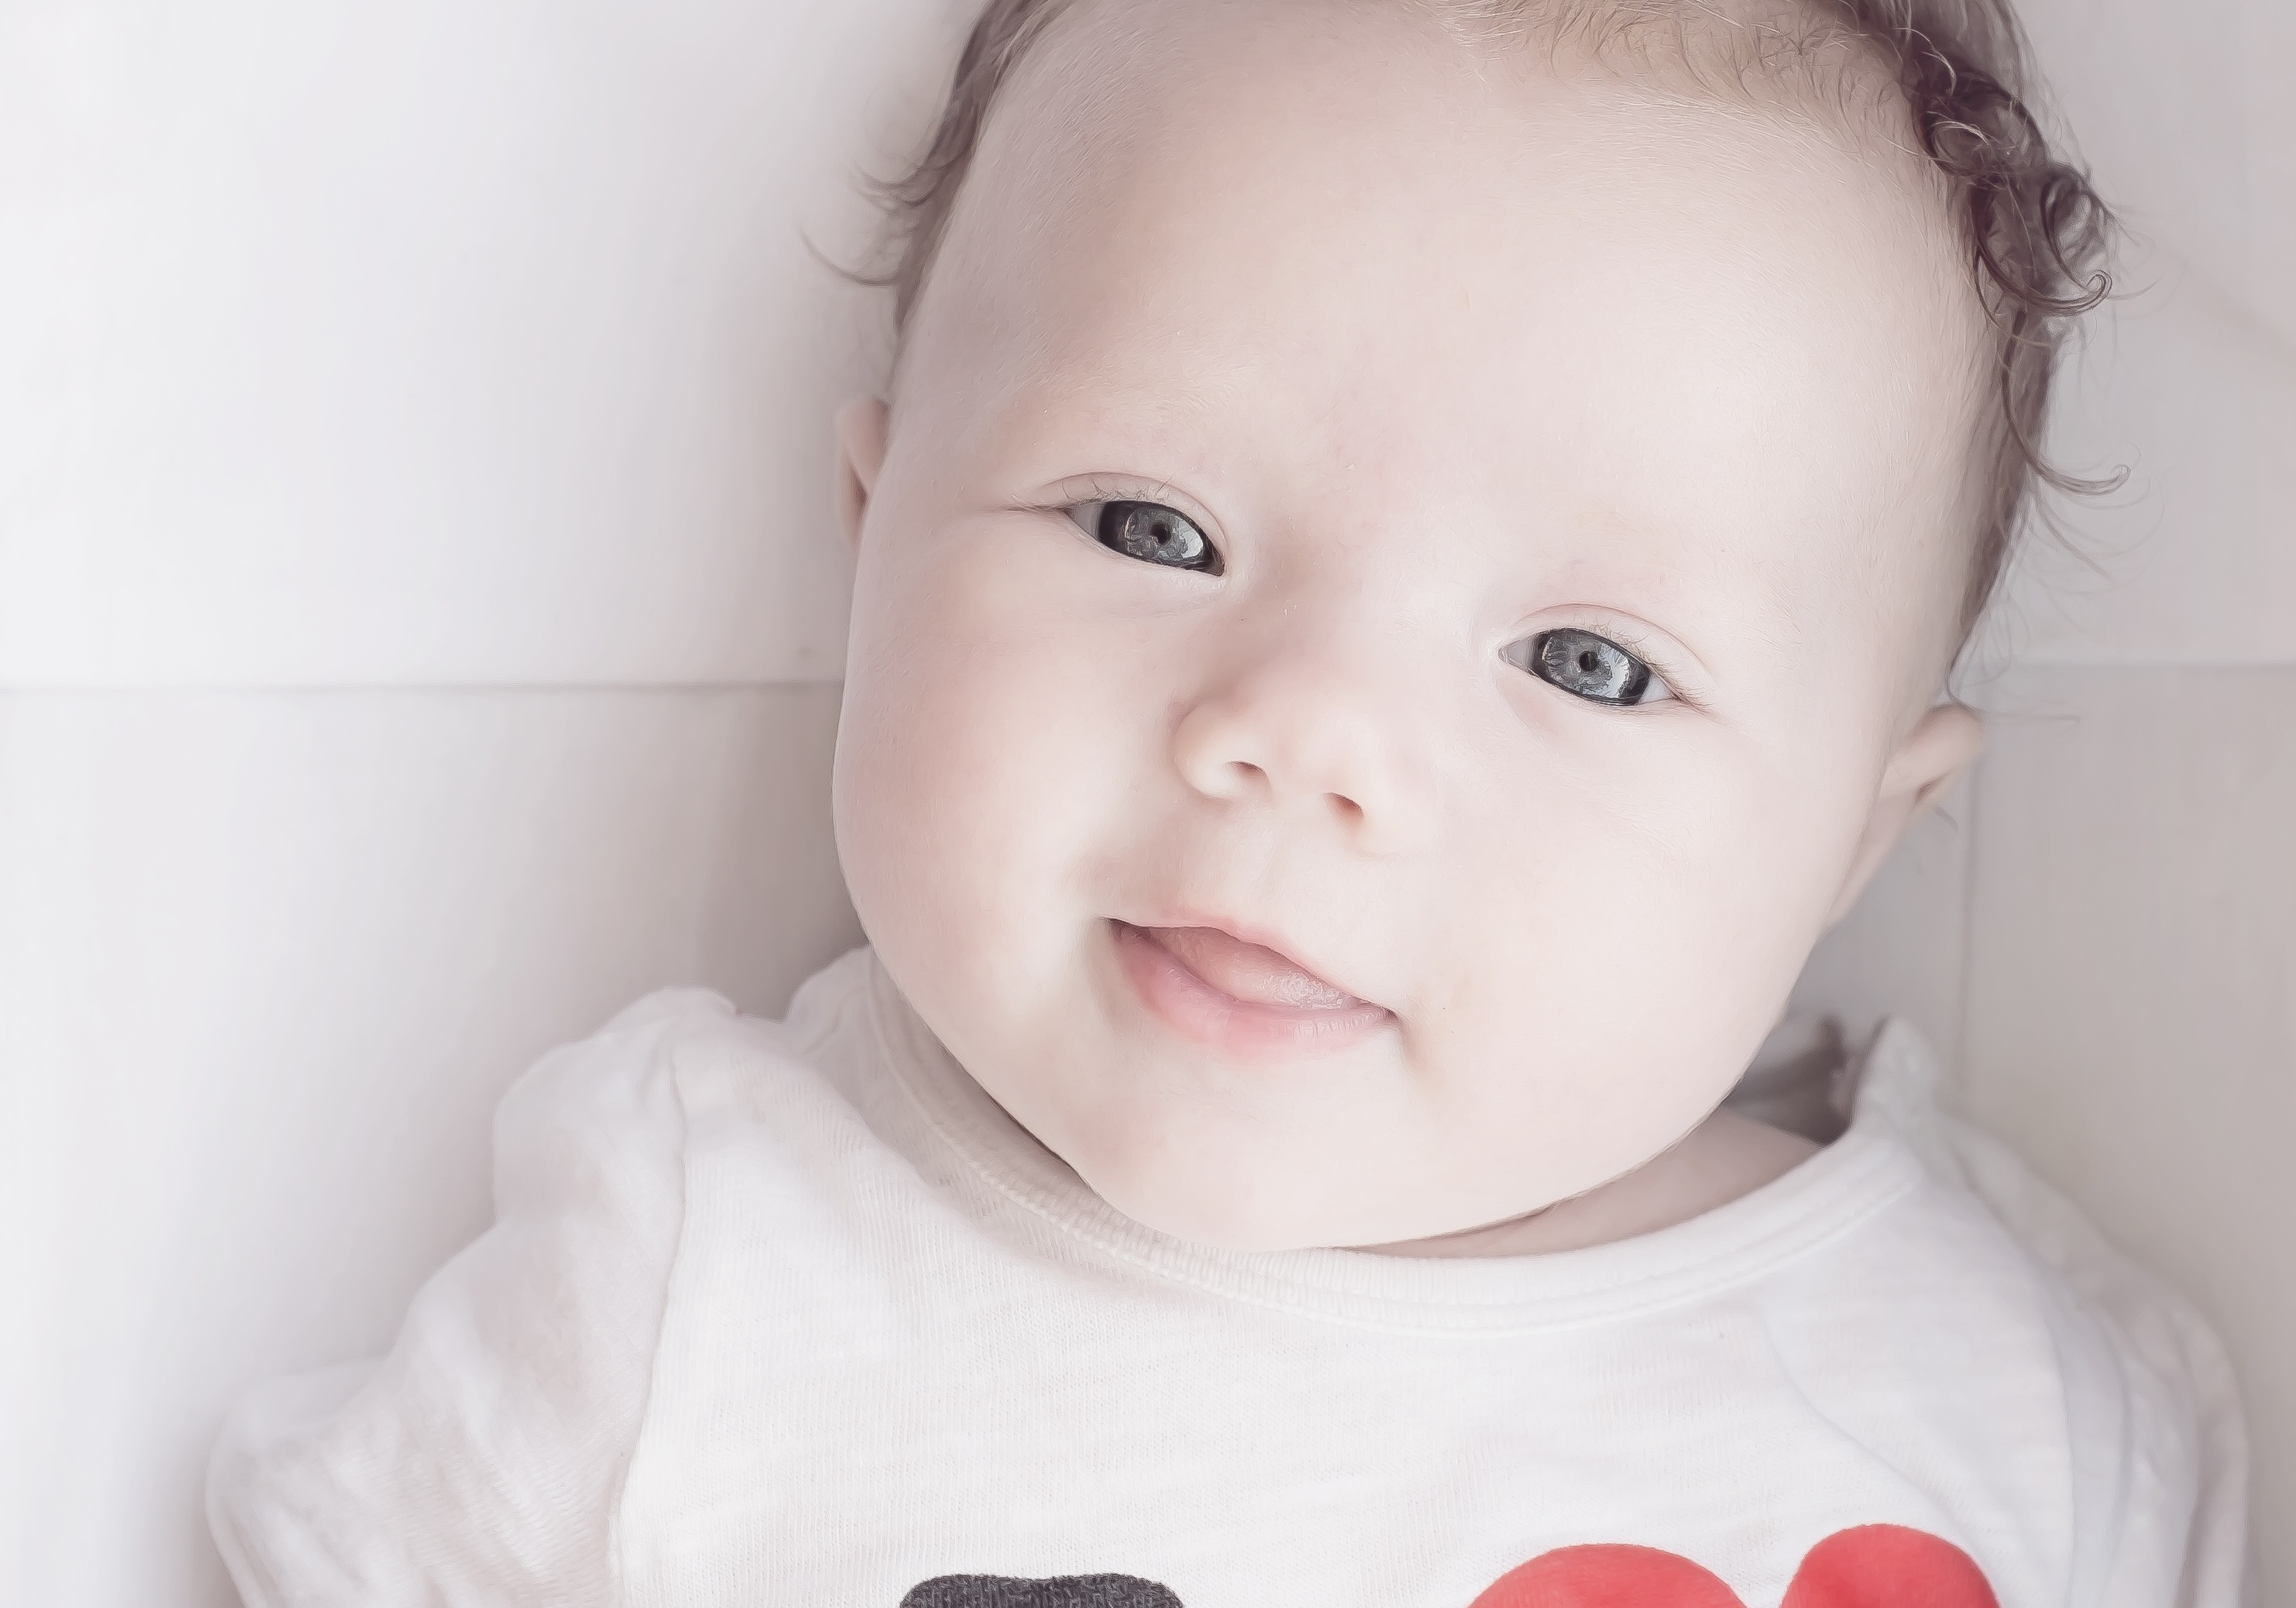
person, girl, white, photography, boy, kid, cute, portrait, small, clean, child, human, care, baby, facial expression, childhood, smiling, smile, human body, product, caucasian, cheerful, face, nose, cheek, happy, happiness, infant, toddler, eye, head, little, skin, funny, expression, pretty, organ, adorable, joyful, emotion, positive, portrait photography